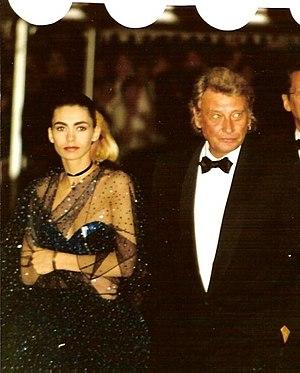
Johnny Hallyday et son épouse Adeline Blondieau (appelée alors Adeline Hallyday) au festival de Cannes.
Adeline Blondieau est une comédienne, animatrice, scénariste et sophrologue française, née le 9 février 1971 à Paris.